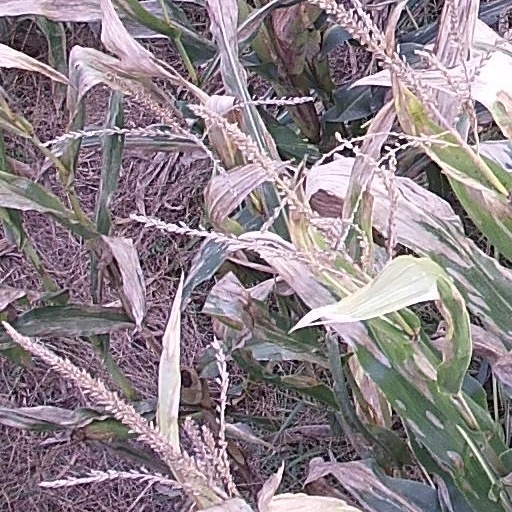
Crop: maize; corn